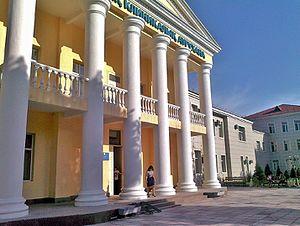
Chimkent, anciennement appelée Tchimkent, est une ville du sud du Kazakhstan et un foyer industriel important. Sa population est d'environ 854 500 habitants.